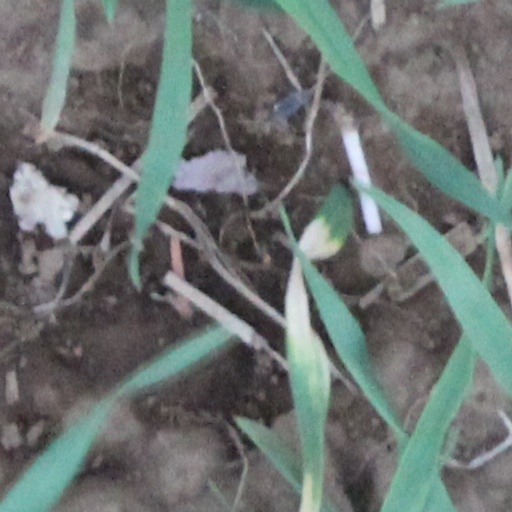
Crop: wheat